Reef of Death

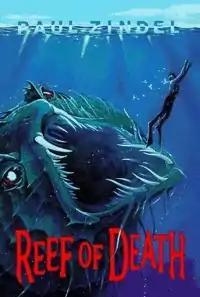
First edition cover

Reef of Death is a 1998 young adult novel by Paul Zindel published by HarperCollins and Hyperion and is the fifth book of "The Zone Unknown" series. Set in Australia, it is an adventure story with elements of horror.